Dusky shark

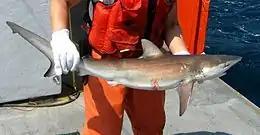
Dusky sharks are highly valued by commercial fisheries.

The dusky shark is one of the most sought-after species for shark fin trade, as its fins are large and contain a high number of internal rays (ceratotrichia). In addition, the meat is sold fresh, frozen, dried and salted, or smoked, the skin is made into leather, and the liver oil is processed for vitamins. Dusky sharks are taken by targeted commercial fisheries operating off eastern North America, southwestern Australia, and eastern South Africa using multi-species longlines and gillnets. The southwestern Australian fishery began in the 1940s and expanded in the 1970s to yield 500–600 tons per year. The fishery utilizes selective demersal gillnets that take almost exclusively young sharks under three years old, with 18–28% of all newborns captured in their first year. Demographic models suggest that the fishery is sustainable, provided that the mortality rate of sharks under 2 m (6.6 ft) long is under 4%.